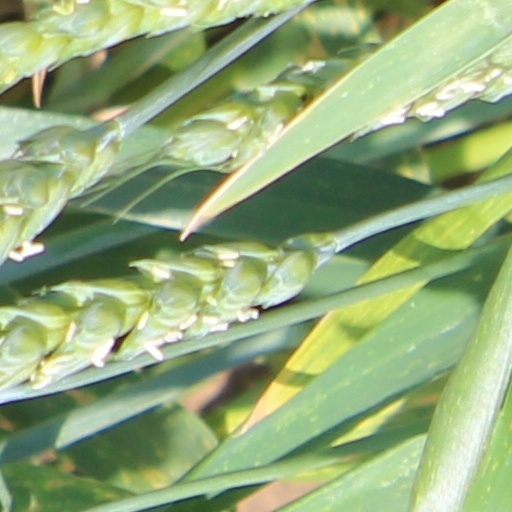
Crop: wheat